Manor of Hillersdon

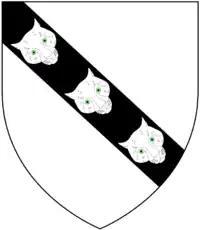
Arms of Cockeram: "Argent, on a bend sable three leopard's faces of the field"

In the early seventeenth century, Risdon states that Hillersdon was the seat of "Mr Cockrane", whose father and grandfather had also held it.